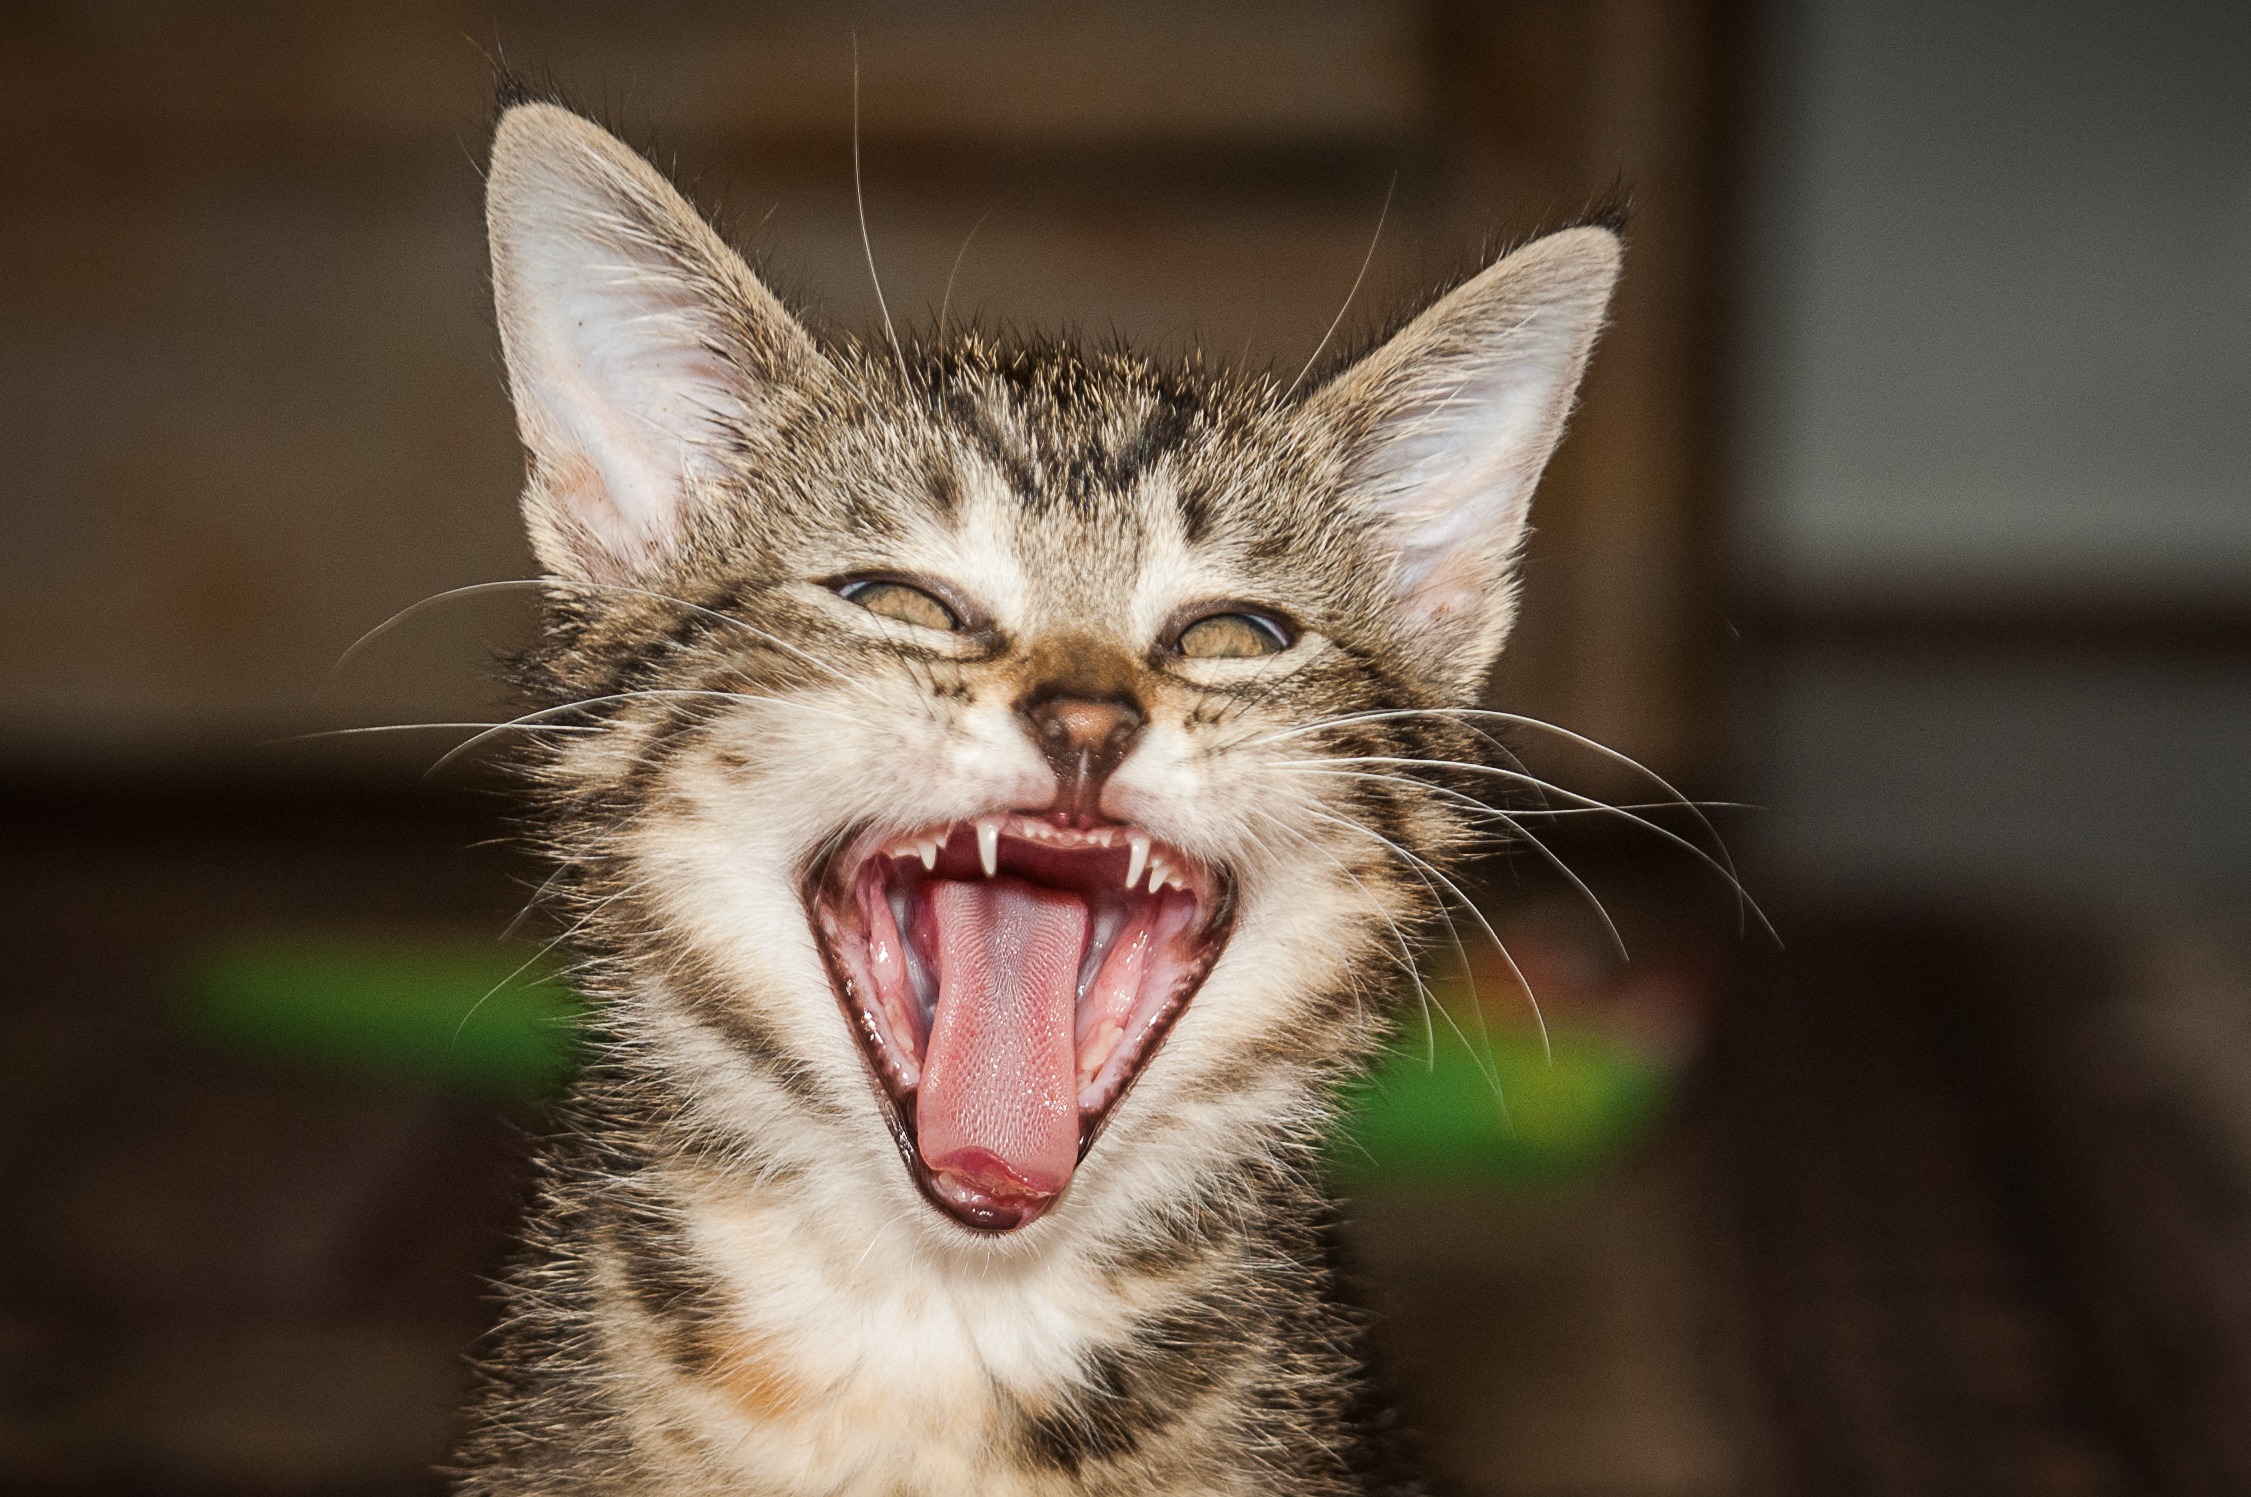
pet, kitten, cat, mammal, facial expression, fauna, yawn, close up, nose, whiskers, snout, adidas, vertebrate, tooth, domestic cat, emotion, cat face, tabby cat, norwegian forest cat, european shorthair, wild cat, cat tongue, small to medium sized cats, cat like mammal, tiger room